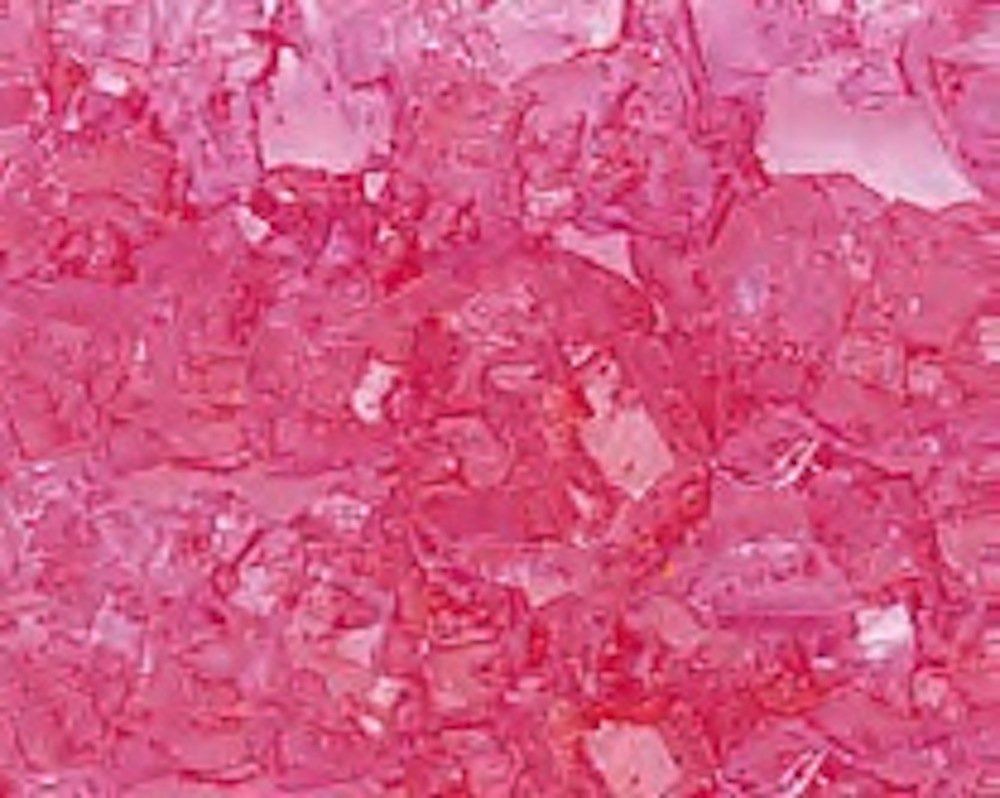
Pink Cherry Rock Candy Strings 5LB Box
Category: Grocery
Pink Candy Rock String 5LB Box
Features: Sparkly pink rock candy crystals with a delicious cherry flavor. | String lengths vary randomly between 1 inch and 5 inches. | Box contains 5 pounds of Pink Rock Candy Strings. | Made in the USA.